Mark Felt

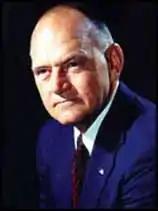
L. Patrick Gray, acting director of the FBI from May 1972 to April 1973

Hoover died in his sleep and was found on the morning of May 2, 1972. Tolson was nominally in charge until the next day, when Nixon appointed L. Patrick Gray as Acting FBI Director. Tolson submitted his resignation, which Gray accepted. Felt succeeded to Tolson's post as Deputy Director, the number-two job in the Bureau. Felt served as an honorary pallbearer at Hoover's funeral.